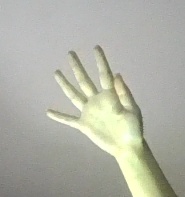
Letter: sheen